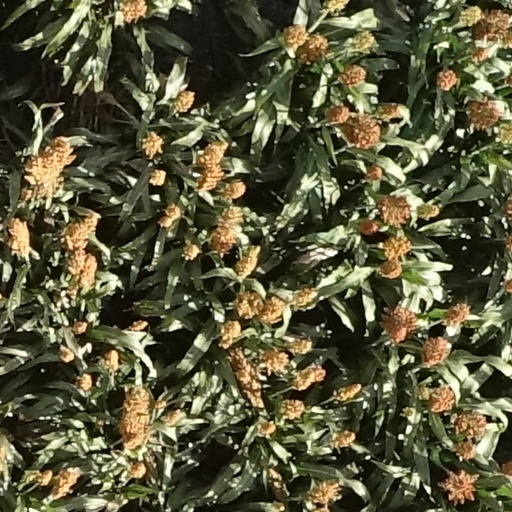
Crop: sorghum